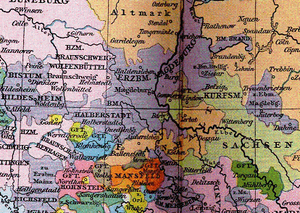
La principauté épiscopale d’Halberstadt ou évêché d’Halberstadt, fut un État du Saint-Empire romain germanique. Les évêques d'Halberstadt, qui relevaient du duché de Saxe, obtinrent l'immédiateté impériale comme seigneurs temporels de la principauté épiscopale après la chute du duc Henri le Lion en 1180. Leur siège était la cathédrale Saint-Étienne à Halberstadt.